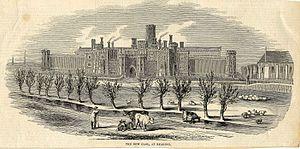
La prison de Reading, également connue sous le nom ancien de « geôle de Reading », est un ancien établissement pénitentiaire situé en Angleterre, à Reading dans le comté de Berkshire. La prison est gérée, jusqu’à sa fermeture à la fin 2013, par le service des prisons britannique. La prison est un monument historique du Royaume-Uni.